Gaston, Count of Eu

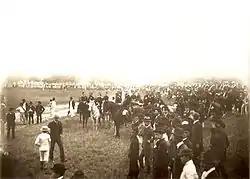
Military training, 1888. The Count of Eu (mounted, at the middle) was incapable of putting any effective resistance to the republican coup that occurred on 15 November 1889, despite the support of loyal Army officers.

Following his marriage to Isabel, Gaston participated actively in the Brazilian government, making commentaries and offering advice about the development of the country. The idea of living as a mere shadow to his wife deeply dissatisfied him. However, Pedro II never allowed either Gaston nor Isabel to participate in the decisions of the government, and refused to discuss state matters with the couple in any form.